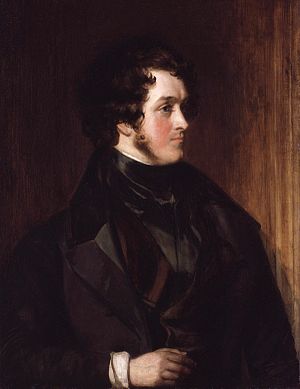
William Harrison Ainsworths bibliografi
William Harrison Ainsworth malet af Daniel Maclise
Dette er en liste over publikationer af den engelske historiske romanforfatter William Harrison Ainsworth.